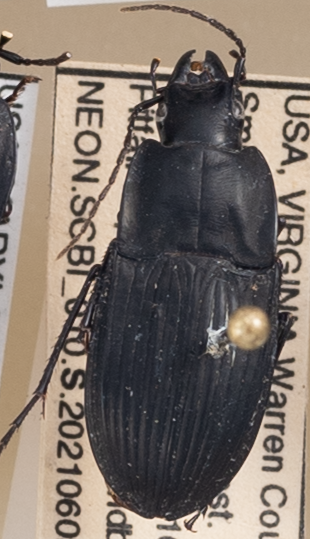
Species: Dicaelus furvus furvus
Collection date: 2021-06-03
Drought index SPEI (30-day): -1.532
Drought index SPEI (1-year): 0.072
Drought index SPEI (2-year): -0.24